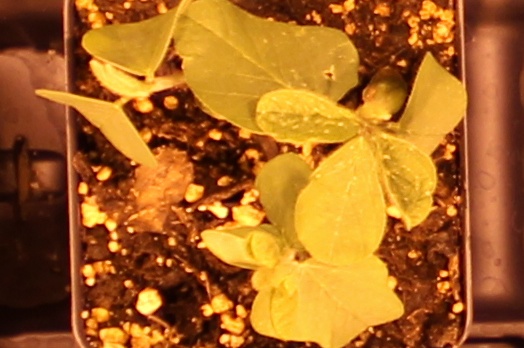
Label: Soybean